Professional Fighters League

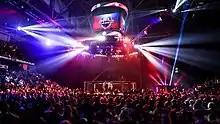
Professional Fighters League event in 2018

The World Series of Fighting (WSOF) was formed in 2012, after signing a broadcast deal with the NBC Sports Network. Soon after WSOF's first event was announced, it would be confirmed that Bas Rutten and Michael Schiavello would serve as commentators.